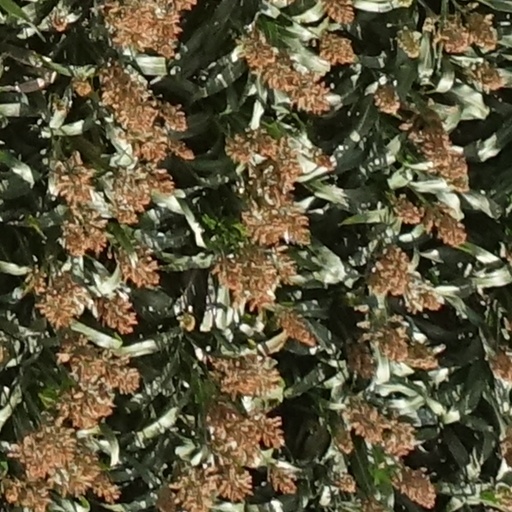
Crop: sorghum